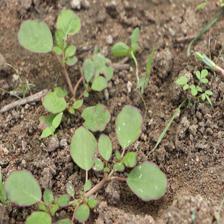
Label: BroadLeafWeed